History of Constantinople

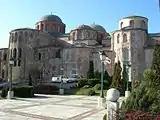
Monastery of the Pantokrator

In the first half of the 6th century, Constantinople's handicraft sector included state workshops for the production of linen, wool and silk fabrics, dyeing and sewing workshops, workshops for the production of luxury goods (especially jewelry) and weapons, minting facilities, bakeries using Egyptian grain, shipyards, oarsmith and purple shellfishermen's workshops. Some trades were forbidden to private individuals and were subject to imperial monopolies. It was not easy to become a member of the state corporations (workshops); in addition to the right age and skills, one had to come from the family of a member of the corporation. There were also several thousand workshops of free craftsmen in the city, united in their trade and crafts corporations (almost 1.7 thousand workshops and shops were exempt from state taxes, in return they financed the needs of Hagia Sophia and provided fire protection of Constantinople). Private enterprises included blacksmiths, weavers, potters, tanners, shoemakers, furriers, jewelers, knife makers, agricultural tool makers, candle makers and soap makers, as well as artels of masons, carpenters, painters, diggers, stonecutters and gardeners. Most of the workshops and shops of the same profile formed specialized quarters, for example, argyroprats settled on the Mesa. A considerable part of the workers of Constantinople was employed in the maintenance of proastia — landed estates, which were the estates of the emperor, aristocrats, monasteries and churches with extensive auxiliary agriculture.